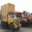
Label: truck